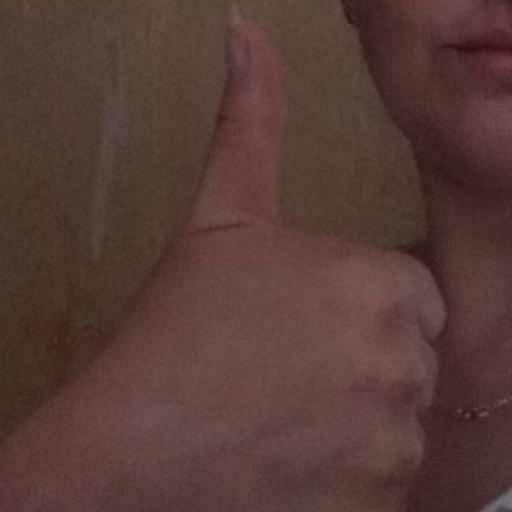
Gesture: like